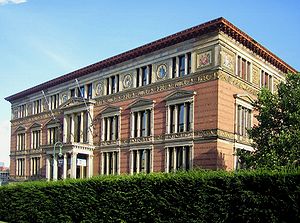
Martin-Gropius-Bau
Facade fra Niederkirchnerstraße i 2009
Martin-Gropius-Bau, oprindeligt et museum for anvendte kunstformer. Bygningen er et historisk monument siden 1966, og museet er et velkendt udstillingsvenue i Berlin, placeret på Niederkirchnerstrasse 7 i Berlin-Kreuzberg.